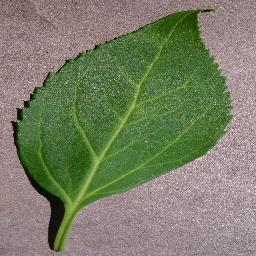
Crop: cherry
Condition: (including_sour)_healthy